Zadariv

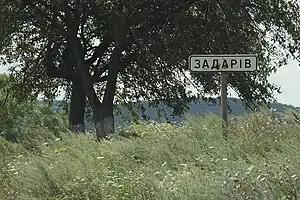
Boundary sign upon entry to Zadariv

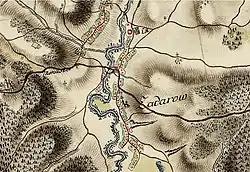
Early Zadariv depicted in the Topographic map of Galicia (1779–1783) held at the Vienna War Archives

The first mentions of the village date back to 1392, the year of the recorded death of the Polish nobleman Michał Mużyło Buczacki, thought to be the owner or occupier of Zadariv.